Don Valley Parkway

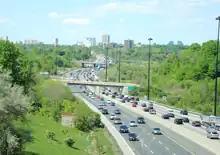
The parkway descends into Milne Hollow in the East Don Valley near Lawrence Avenue.

In April 1953, the Metropolitan Toronto (Metro) federation was approved and Fred Gardiner was named as its first chairman. Its mission from the start was to build the infrastructure needed to support the rapidly growing suburbs, whose governments could not afford the projects and often disagreed on joint projects. One of its first priorities was to build the Lakeshore Expressway, and its second road priority was an expressway through the Don River valley. Gardiner was a major proponent of building a highway through the valley, since his days in the 1940s with the Toronto and York Planning Board. At the time, engineers felt that building a six-lane roadway was unfeasible due to the two large hills and a narrow valley. Gardiner and T&Y Board (and later Metro Planning Board) chairman James Maher personally walked the route through the valley, determining the works that would be needed to put the highway through. "We'll move the railway over a piece. We'll tear down the hill. We'll shift the river over a piece, then we can have the highway through there." Gardiner toured New York City in June 1954 to study the city's expressways and municipal parking lots. Gardiner compared the proposed Don Valley expressway to the scenic Grand Central Parkway, and was quoted as claiming that valleys like the Don are not spoiled by arterial highways, but beautified by them. The first Metro staff survey and feasibility study of the parkway's route was approved in late 1953, before the Metro government itself came into being in 1954.